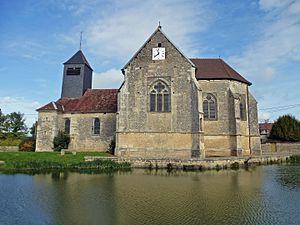
L'église (16-19eme siècle) baigne dans une mare
Maisons-lès-Chaource est une commune française, située dans le département de l'Aube en région Grand Est. Ses habitants s'appellent les Majonniers et les Majonnières. Le village s’appelait depuis 1793, Les Maisons ; le nom actuel de la commune date de 1919.